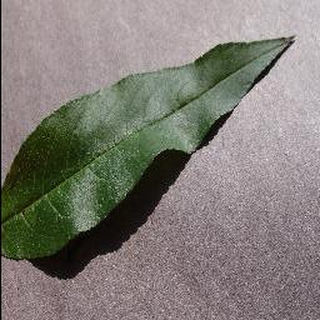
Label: healthy_peach